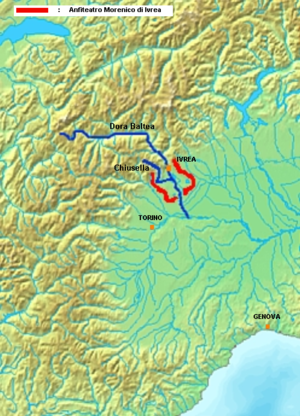
L'amphithéâtre morainique d’Ivrée est un relief de moraine d’origine glaciaire situé dans le Canavais, intéressant administrativement la province de Turin et plus marginalement, celles de Biella et de Verceil, région du Piémont en Italie.